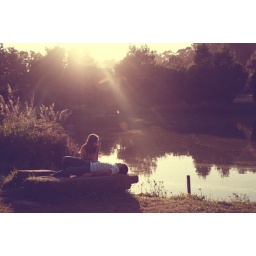
I love golden hours. And I love them more when I'm near water and in good company. :)